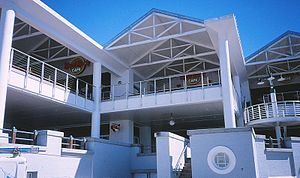
Hard Rock Café / Lukkede cafeer
Den nu nedlagte Hard Rock Cafe på Waterfronten i Cape Town, Sydafrika. Februar 1997.
Den nu nedlagte Hard Rock Cafe på V&amp;A Waterfront i Cape Town, Sydafrika. 19. februar 1997.
Hark Rock Café er en restaurant/café-kæde, som ligger i 50 lande med 134 caféer.